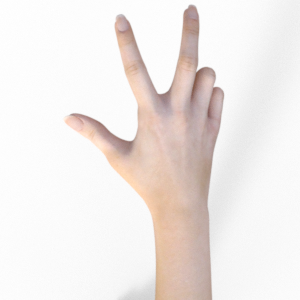
Label: scissors